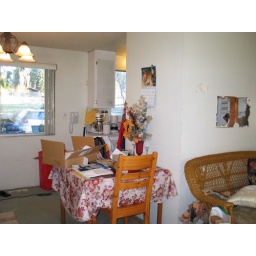
2 Pam gets an idea. Breaks hole in kitchen wall